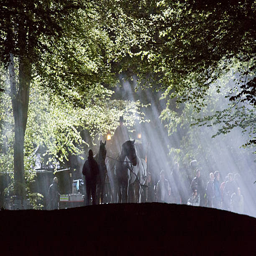
a general view of the set during filming for the ninth series .